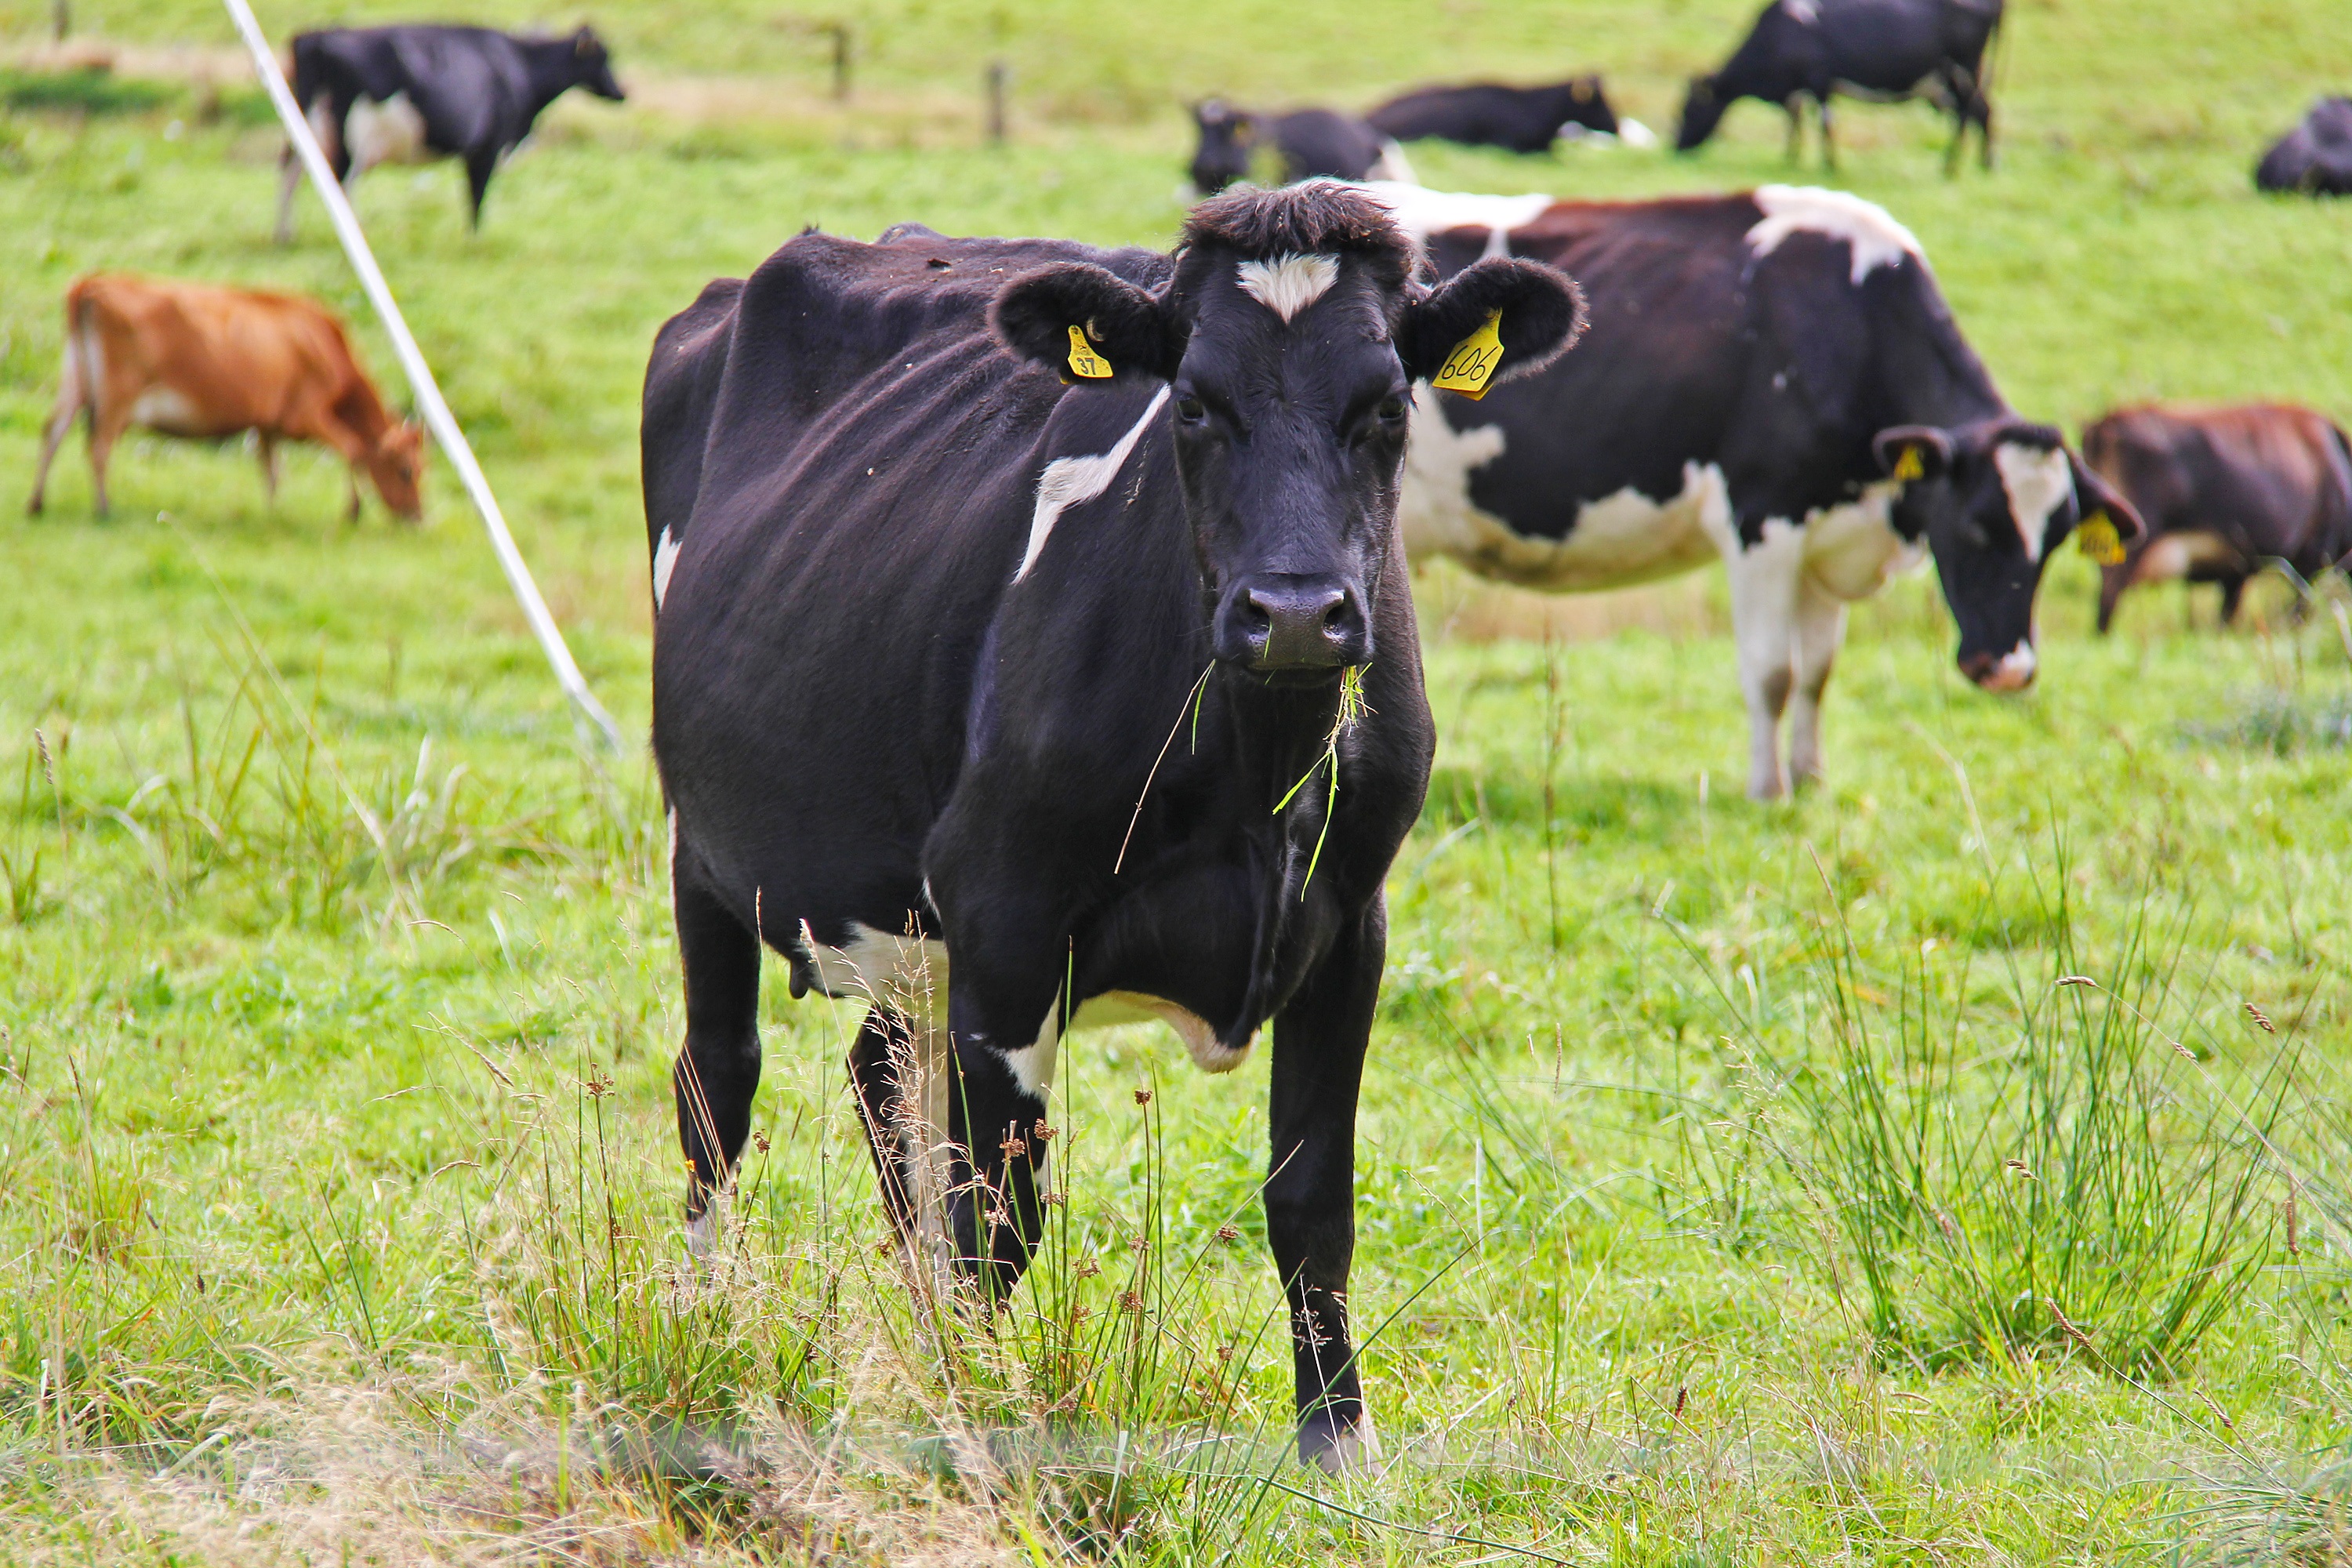
nature, grass, field, farm, meadow, cow, herd, pasture, grazing, autumn, scenery, mammal, fauna, grassland, new zealand, beautiful, habitat, hokitika, rural area, dairy cow, state highway 6, cattle like mammal, cow goat family